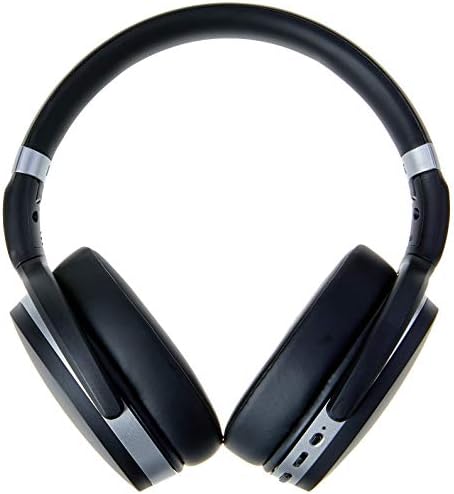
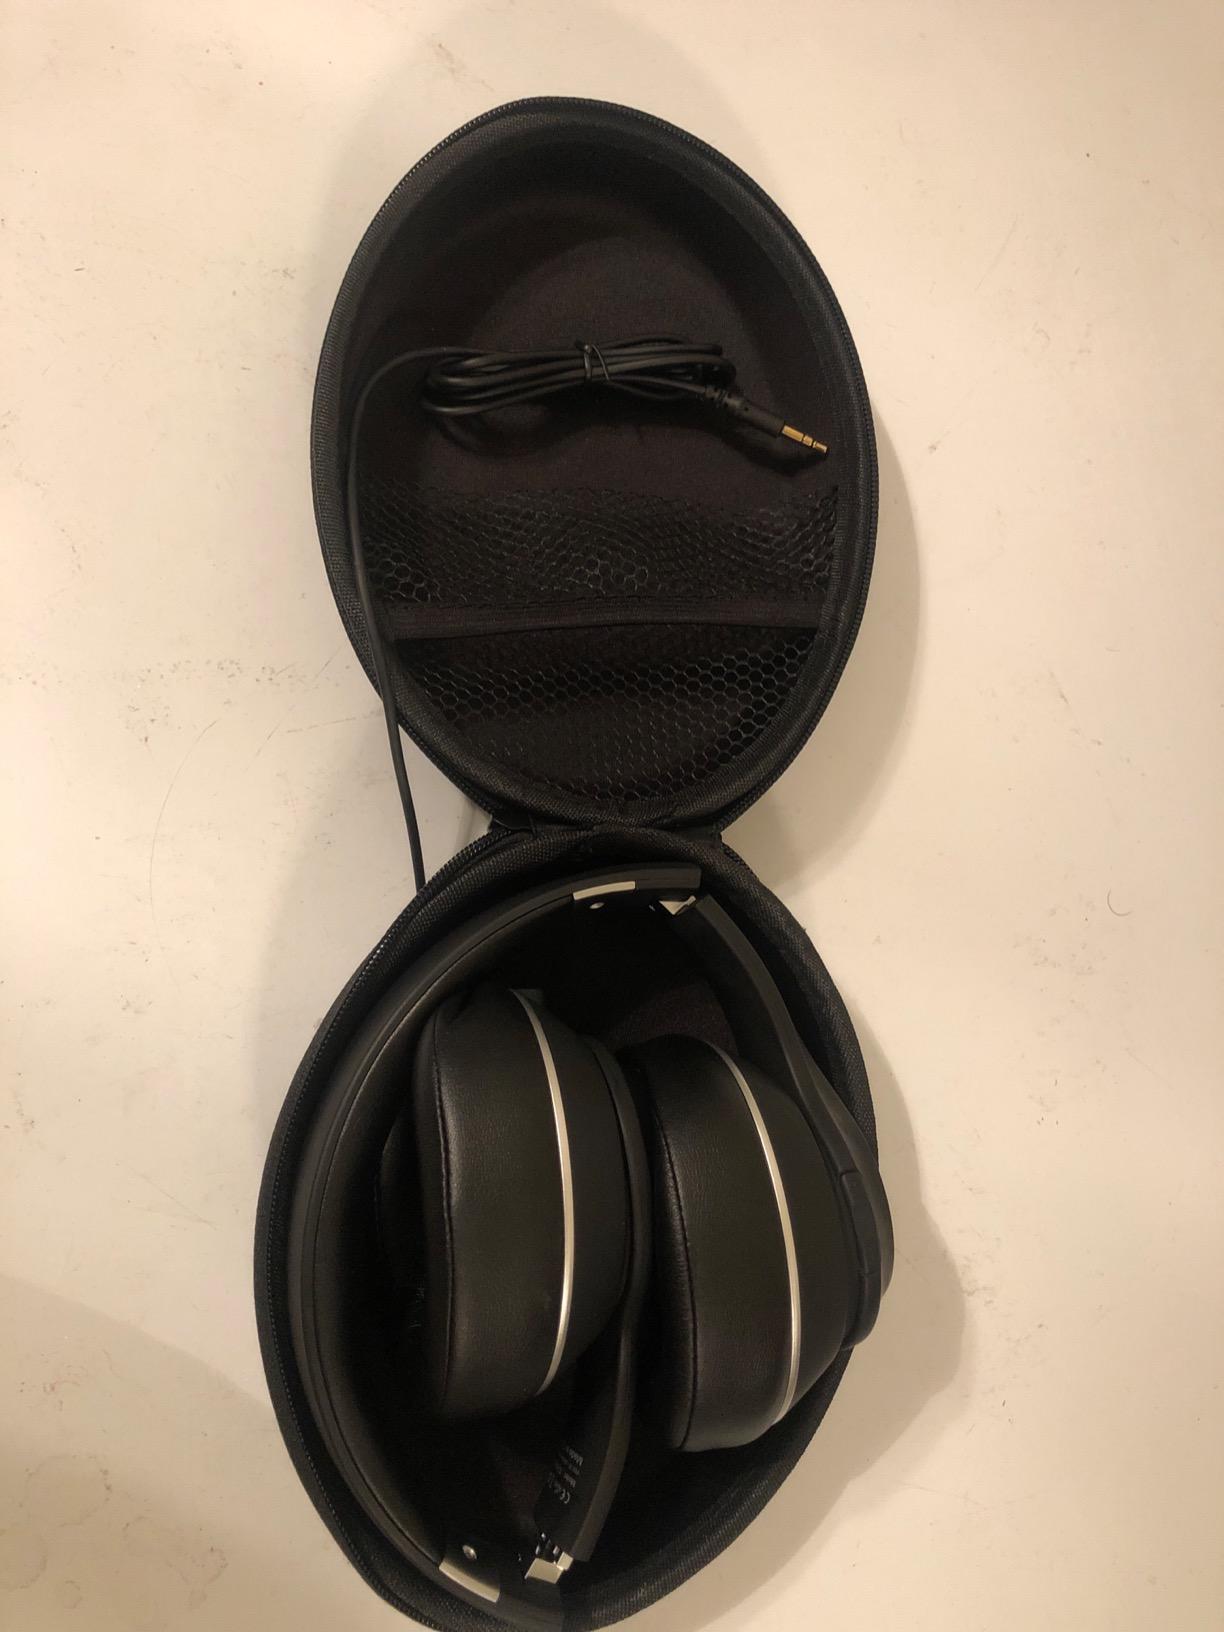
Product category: headphones
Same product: no